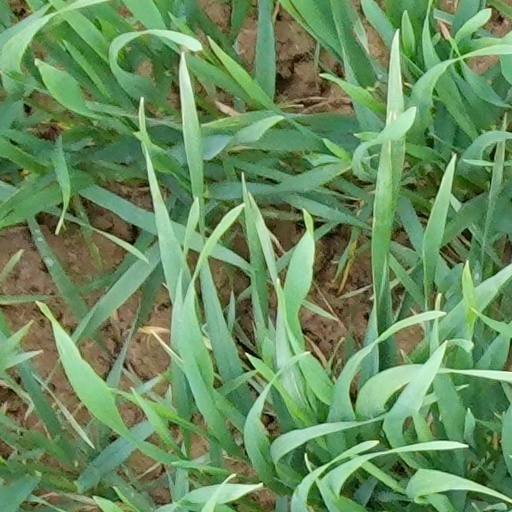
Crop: wheat